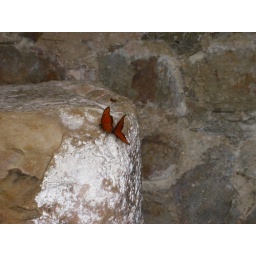
There were these two butterflies hanging out on a rock in the middle of one of the Acropolis temples.